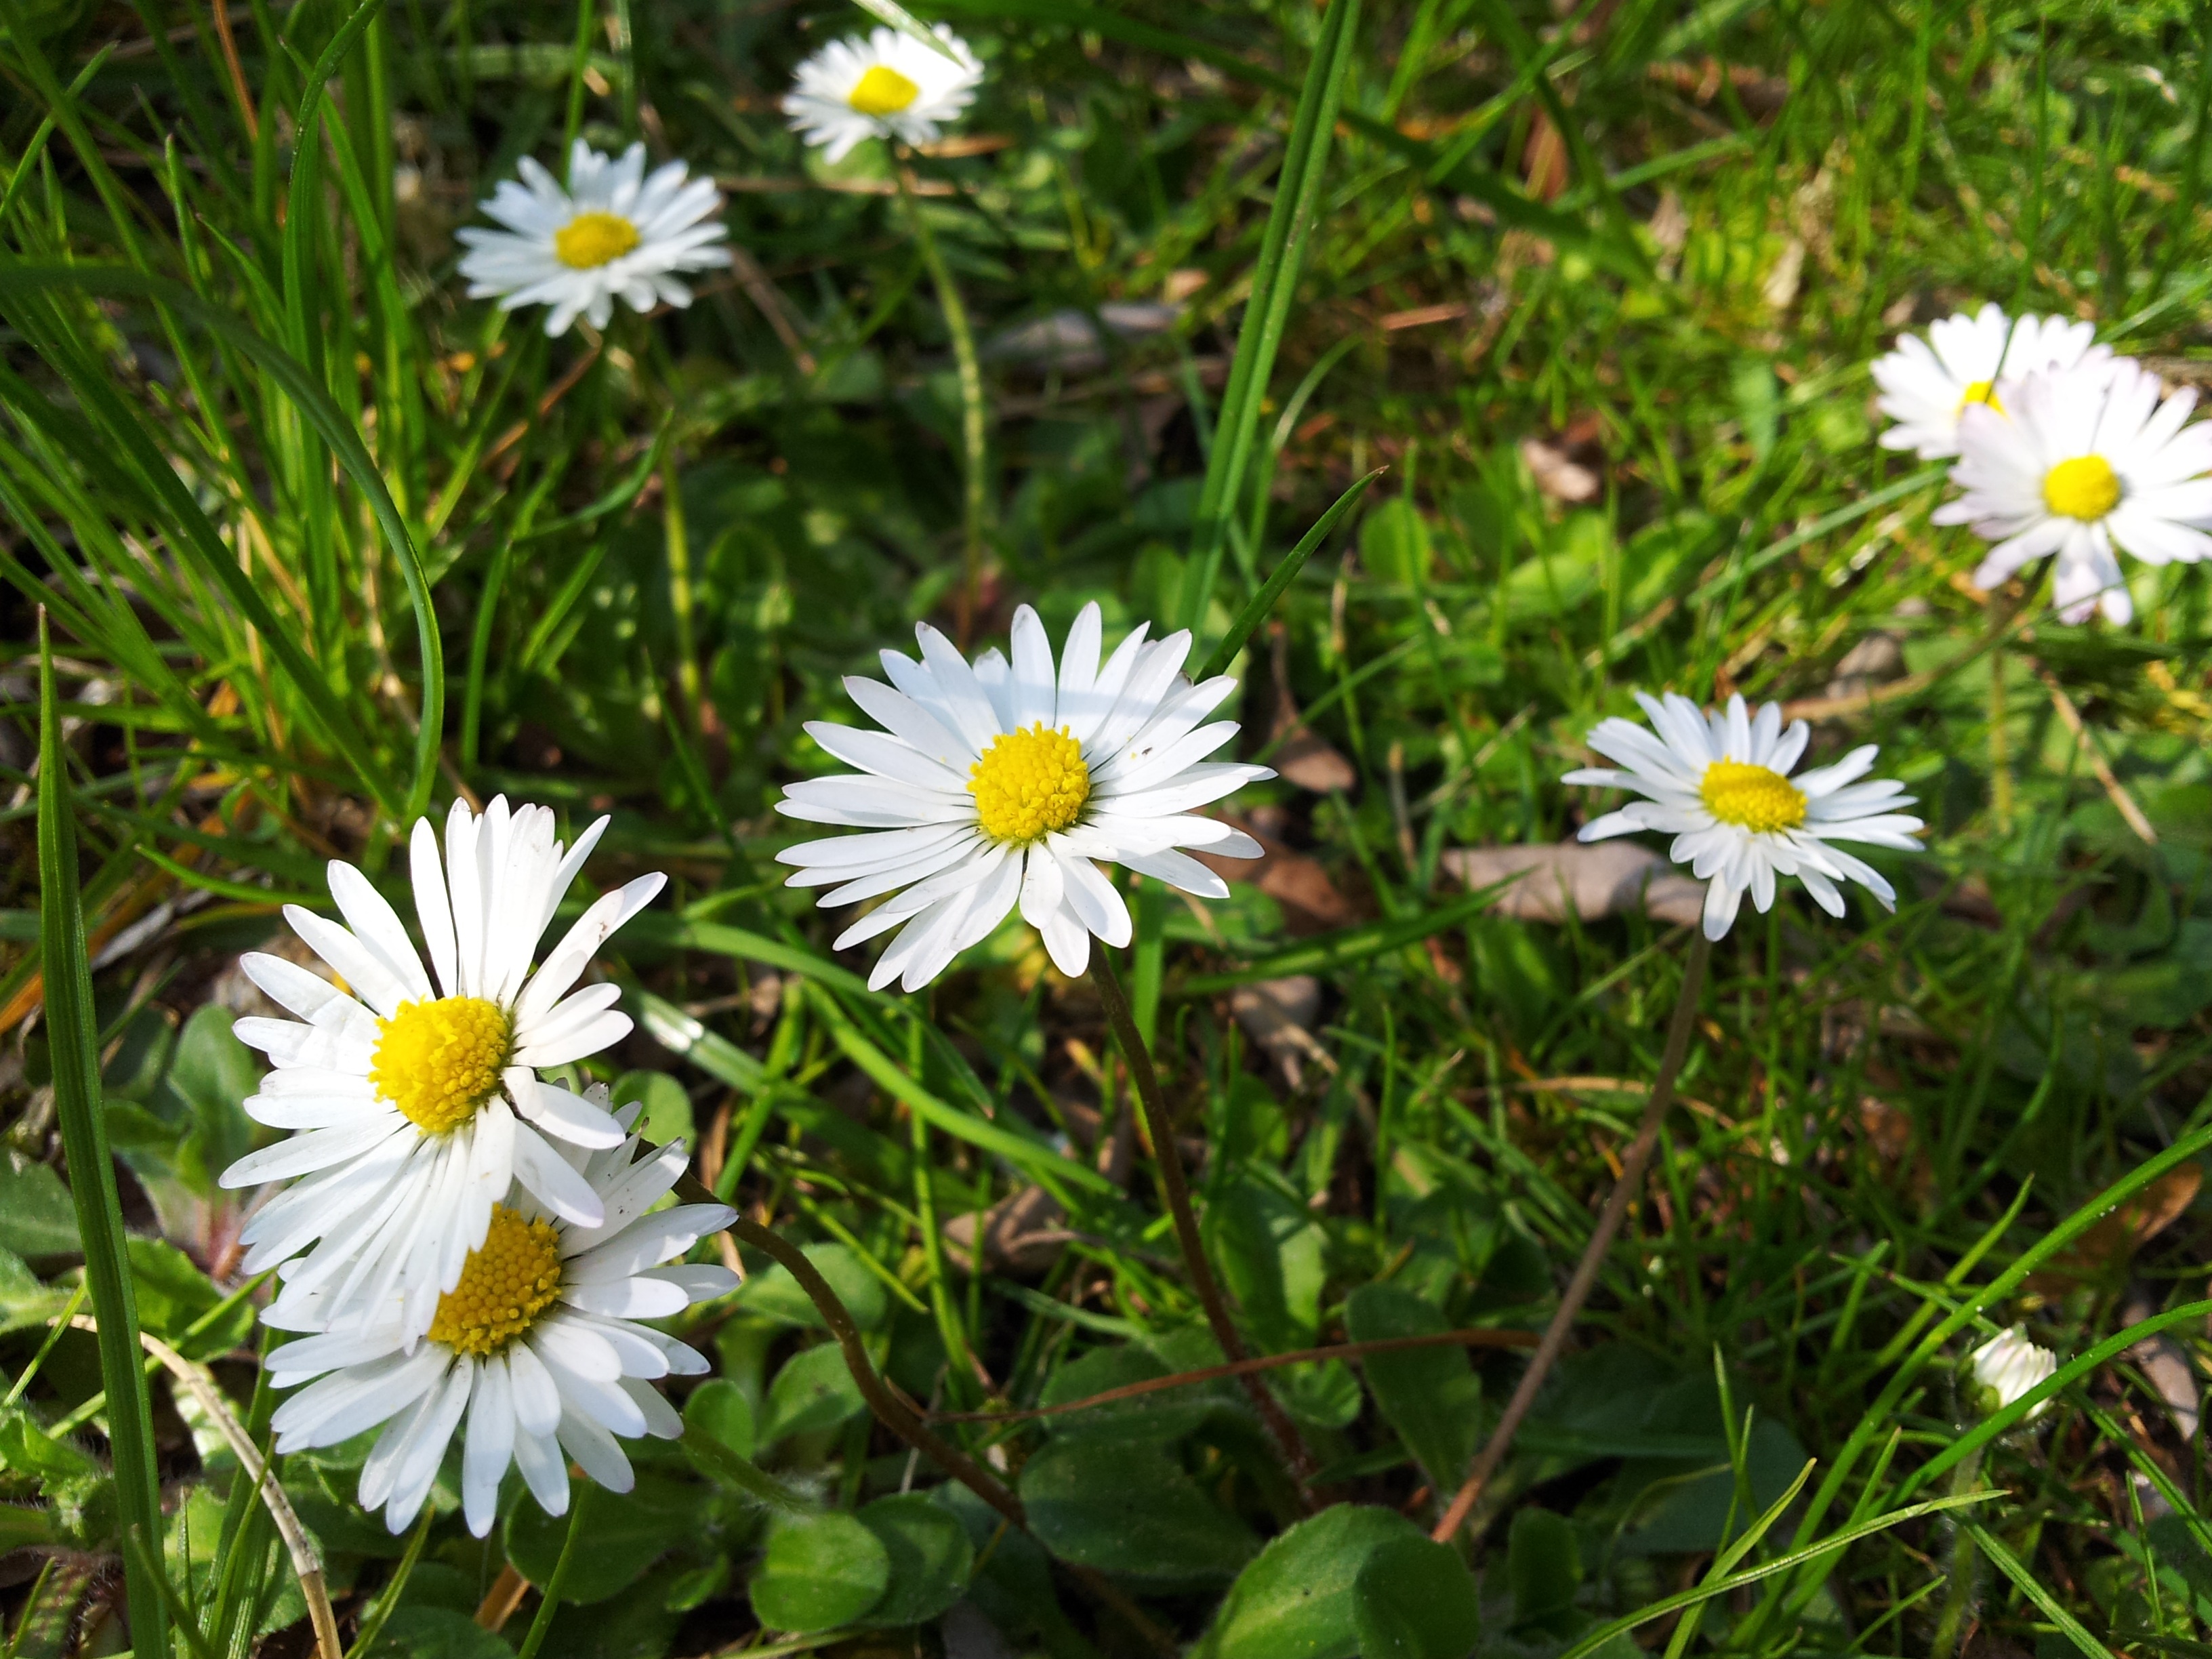
plant, meadow, flower, petal, daisy, botany, flora, wild flower, wildflower, pointed flower, aster, daisies, flowering plant, daisy family, small flower, white yellow, oxeye daisy, wild garden plant, annual plant, land plant, chamaemelum nobile, marguerite daisy